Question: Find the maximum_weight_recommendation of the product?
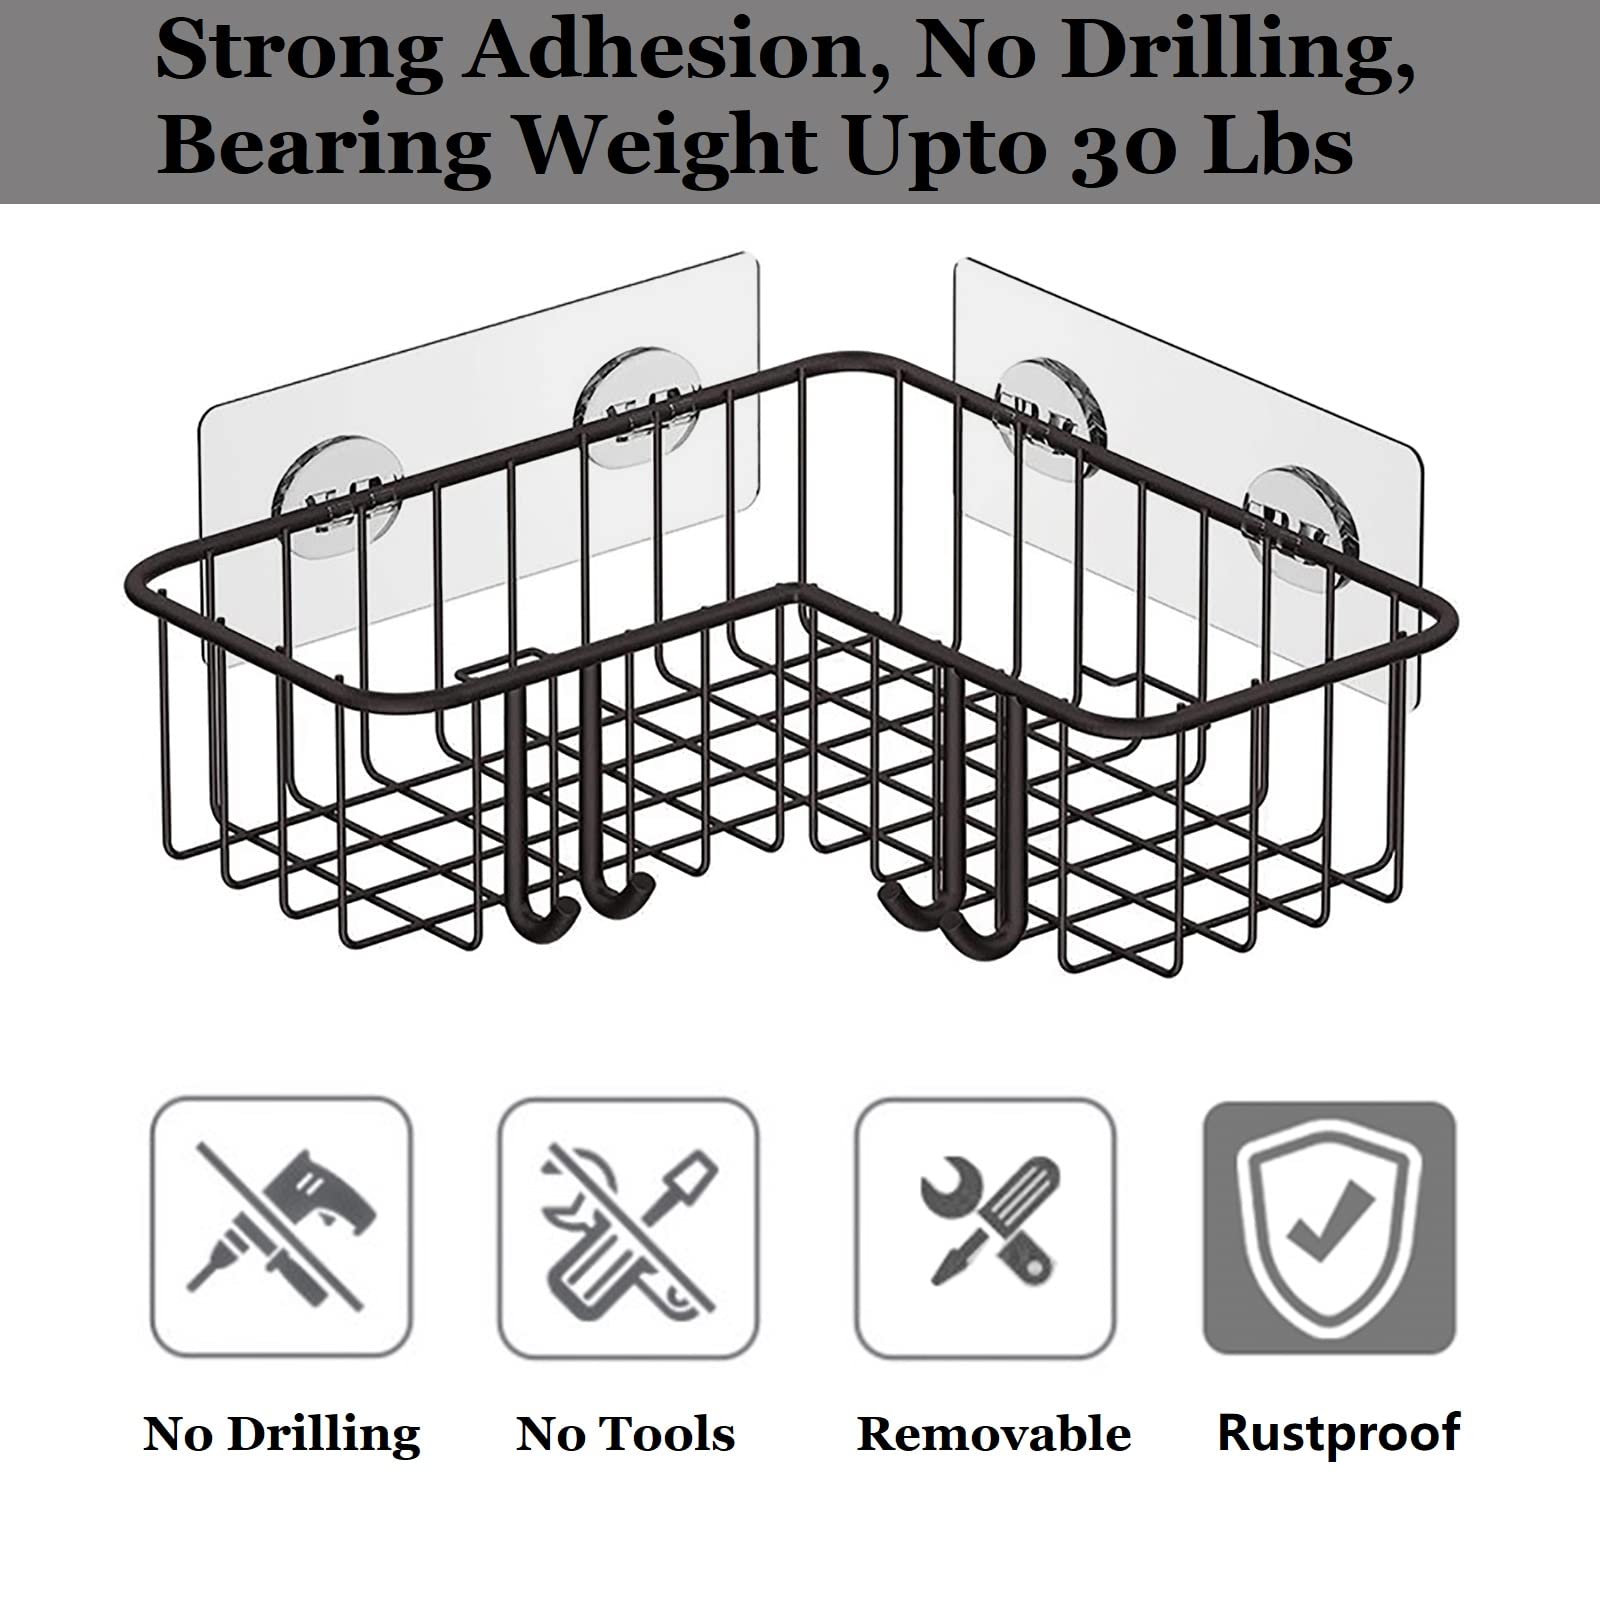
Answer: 30.0 pound